Julius W. Hegeler I House

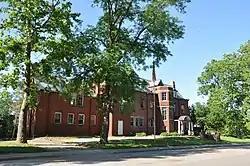

The Julius W. Hegeler I House is a historic building in LaSalle, Illinois, United States. Completed in 1904, the house was designed by Pond & Pond and is an excellent local example of Arts & Crafts architecture.